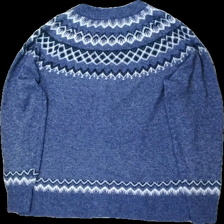
View: back
Type: Cardigan
Category: Ladies
Brand: Cellbes
Colors: Blue, White
Material: 52% polyester av återvunnen fiber 23% akryl 13% polyester 12% nylon
Pattern: Other
Cut: C-collar
Size: 42
Season: All
Price range: 50-100
Recommended usage: Reuse
Description: stickad cardigan med blåa kanppar och mönster